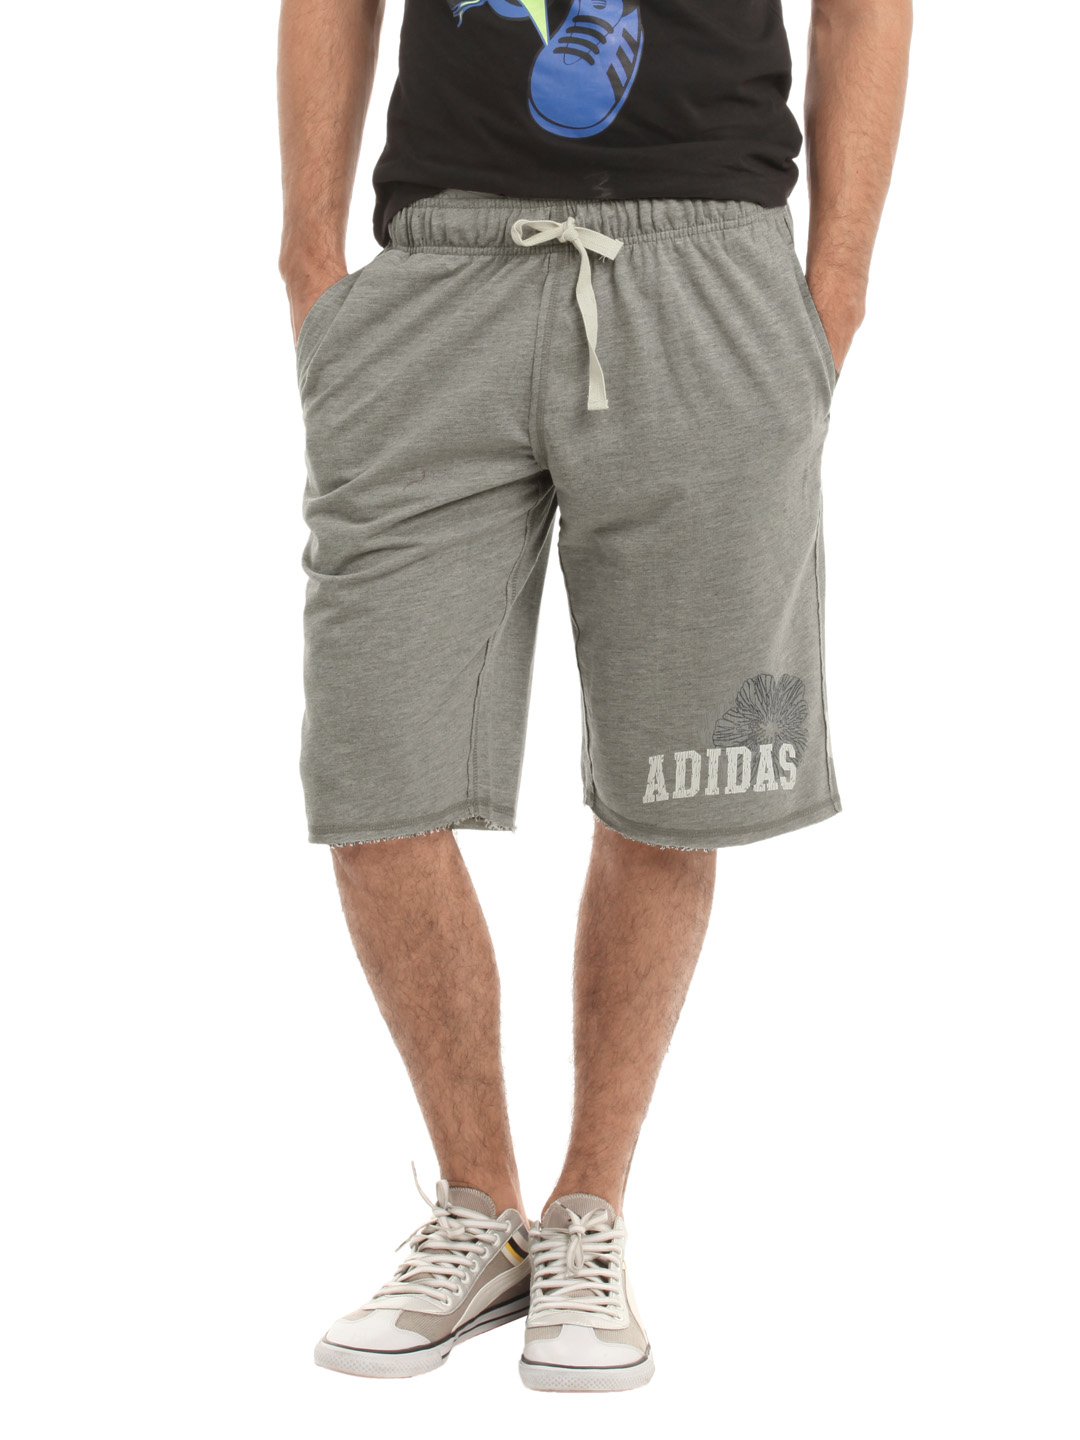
ADIDAS Men Grey Shorts
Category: Apparel / Bottomwear / Shorts
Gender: Men
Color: Grey Melange
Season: Summer 2012
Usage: Casual